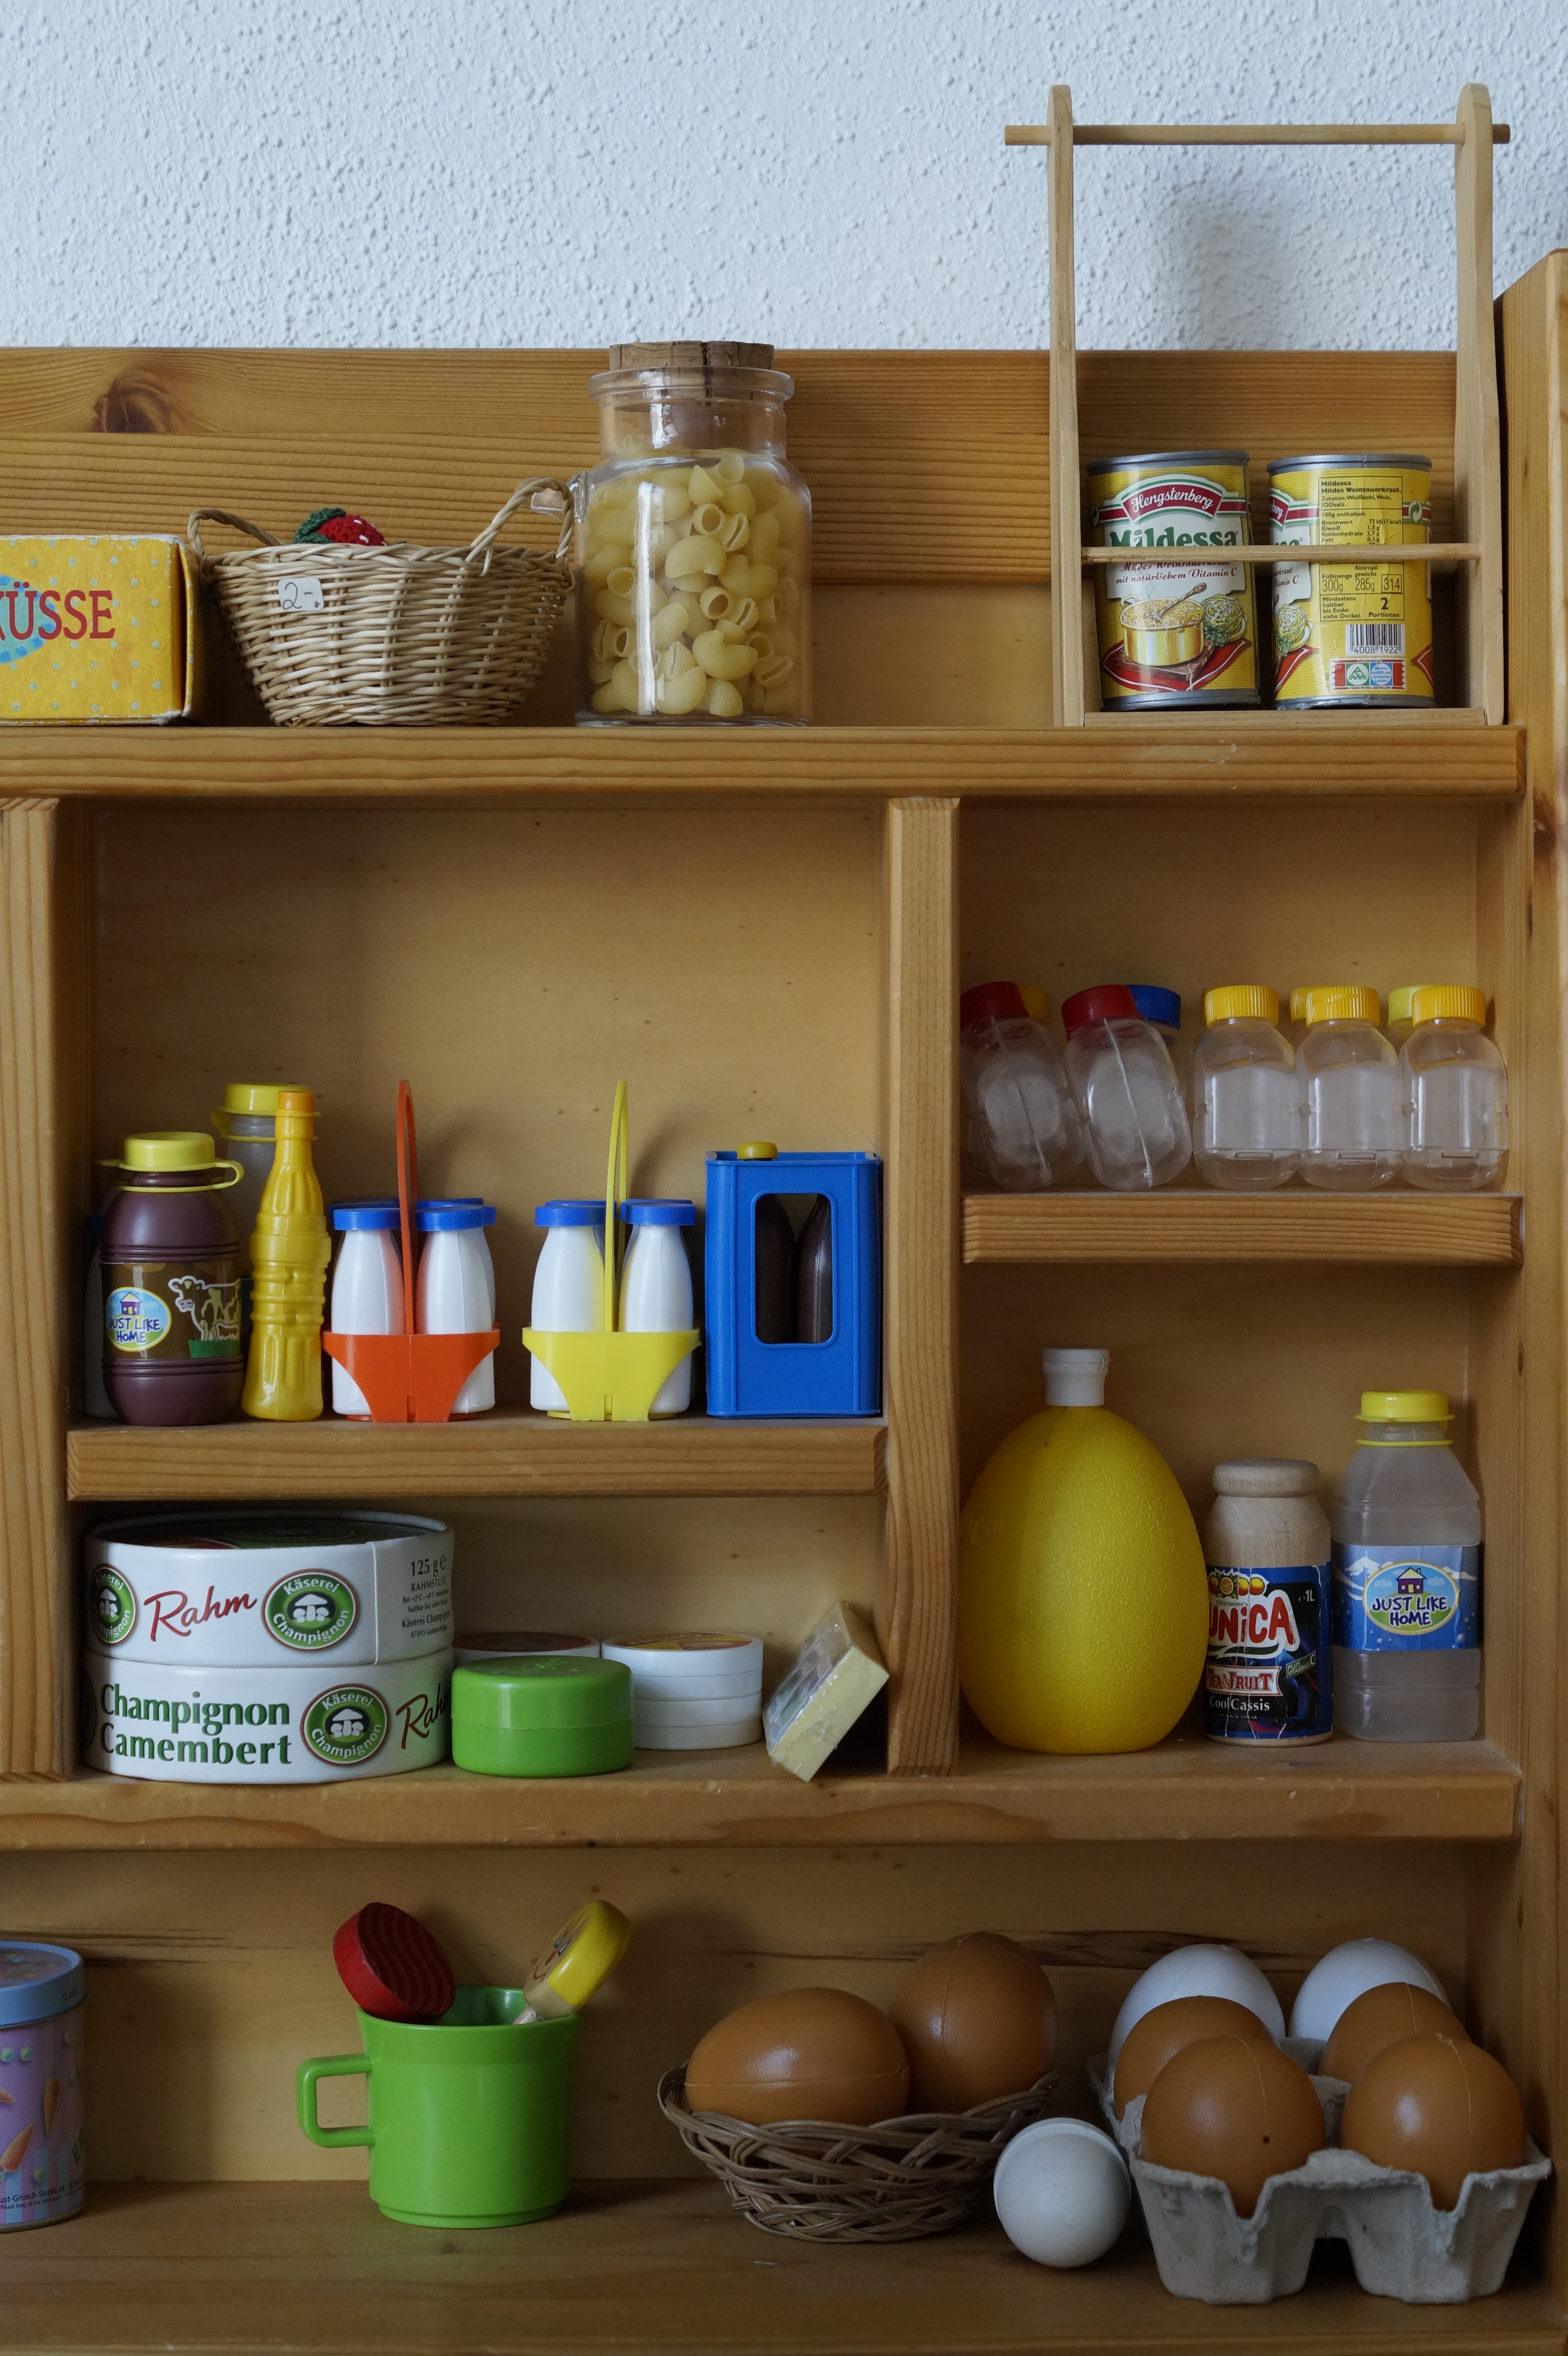
play, shop, child, shelf, shopping, furniture, room, product, bookcase, children, shelving, pantry, role playing game, cabinetry